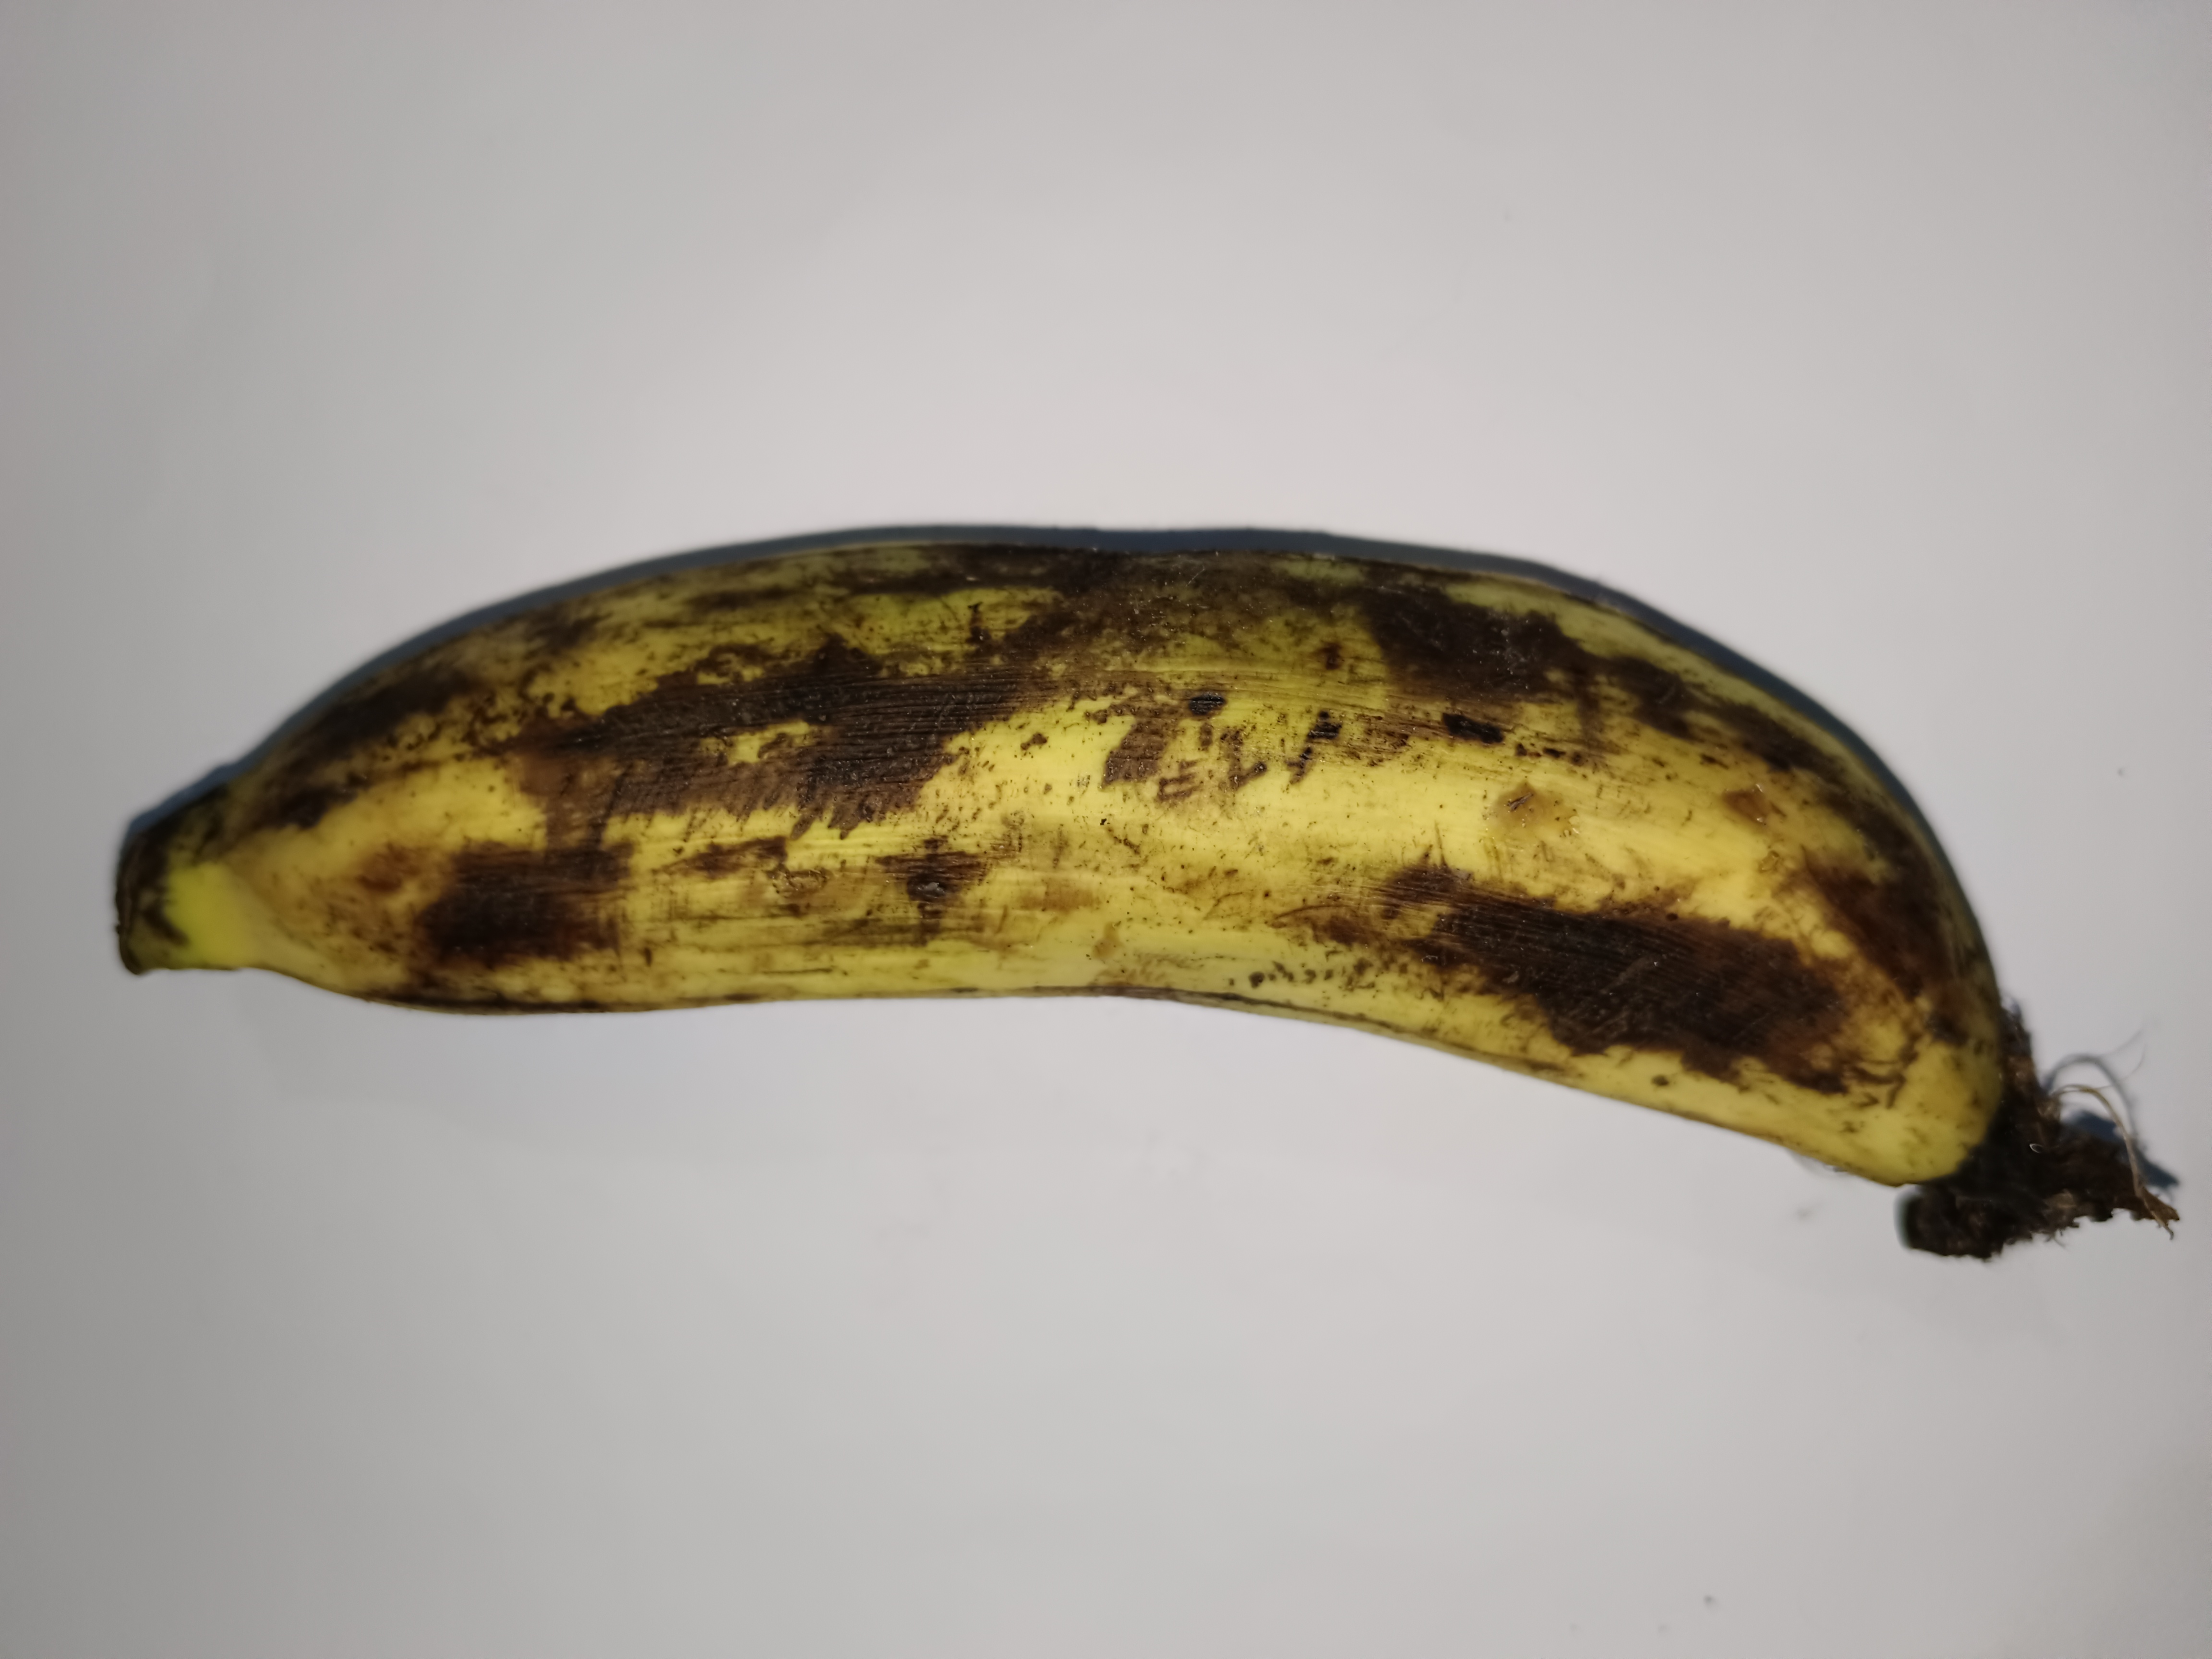
Banana variety: Shagor